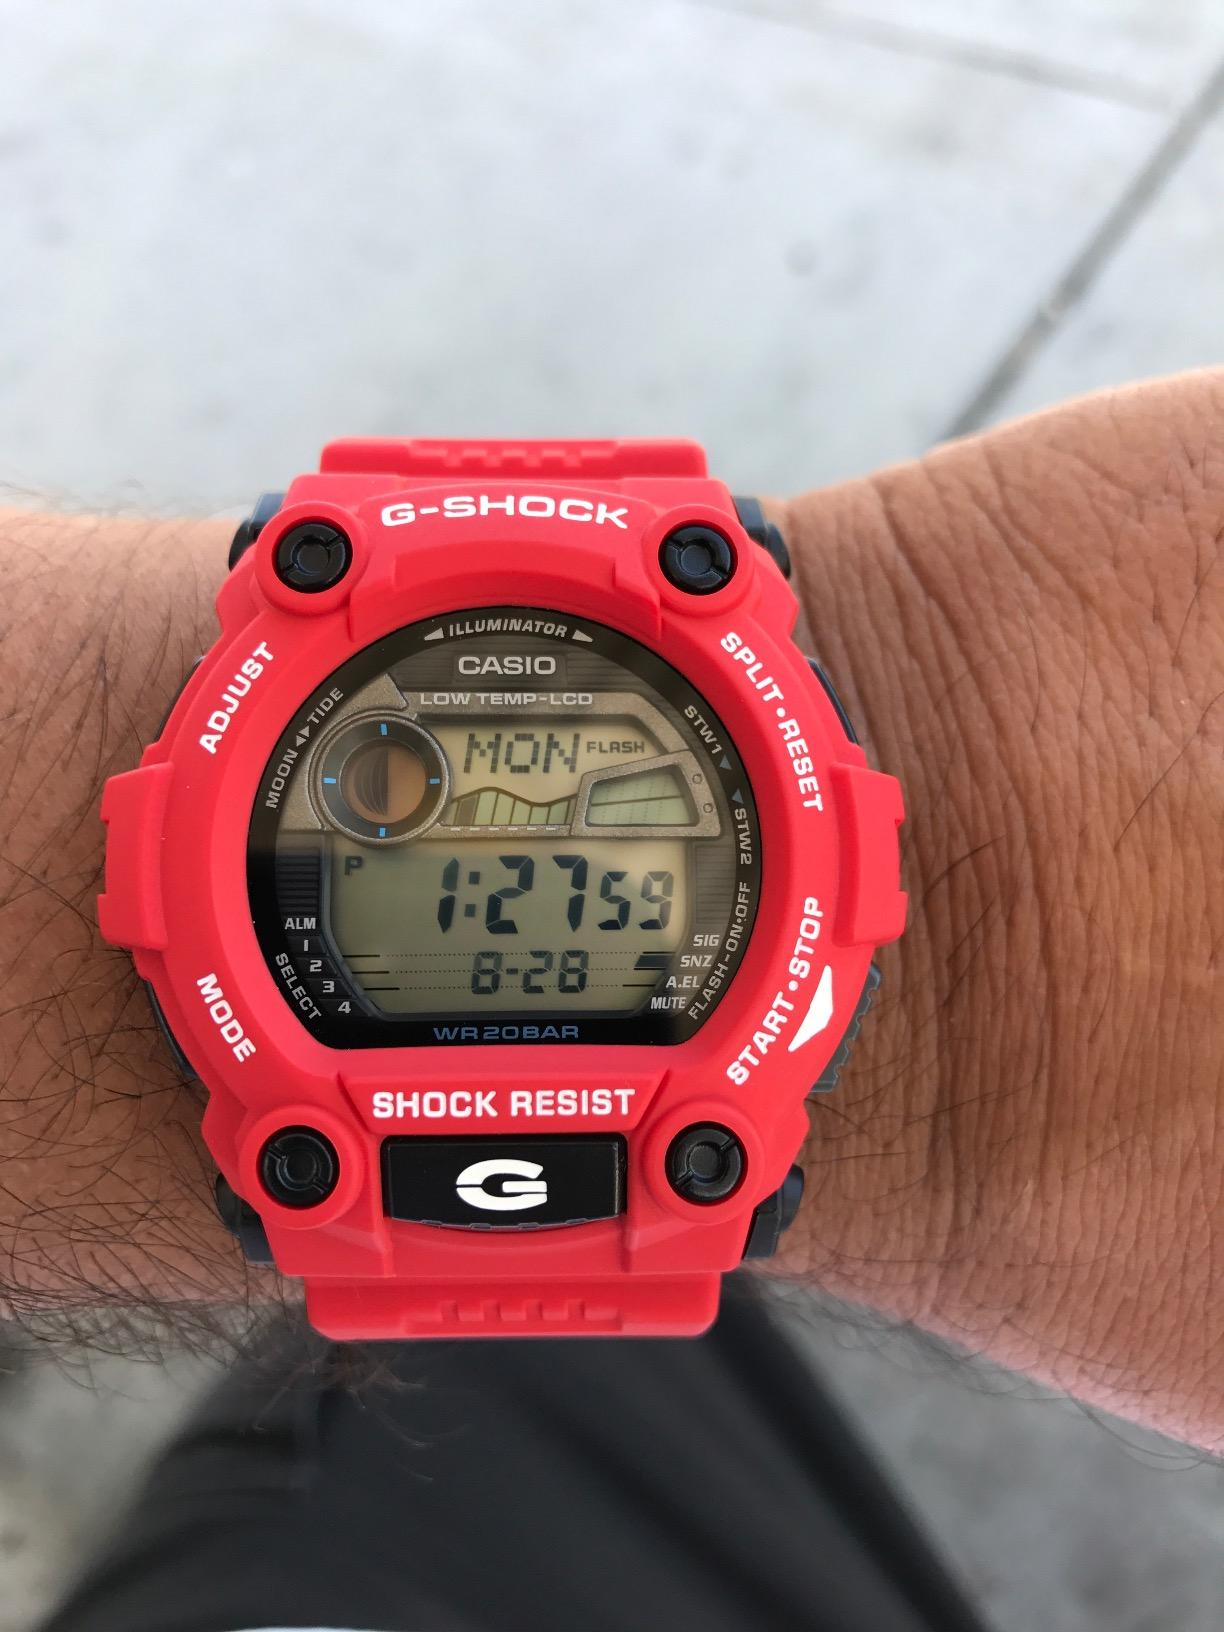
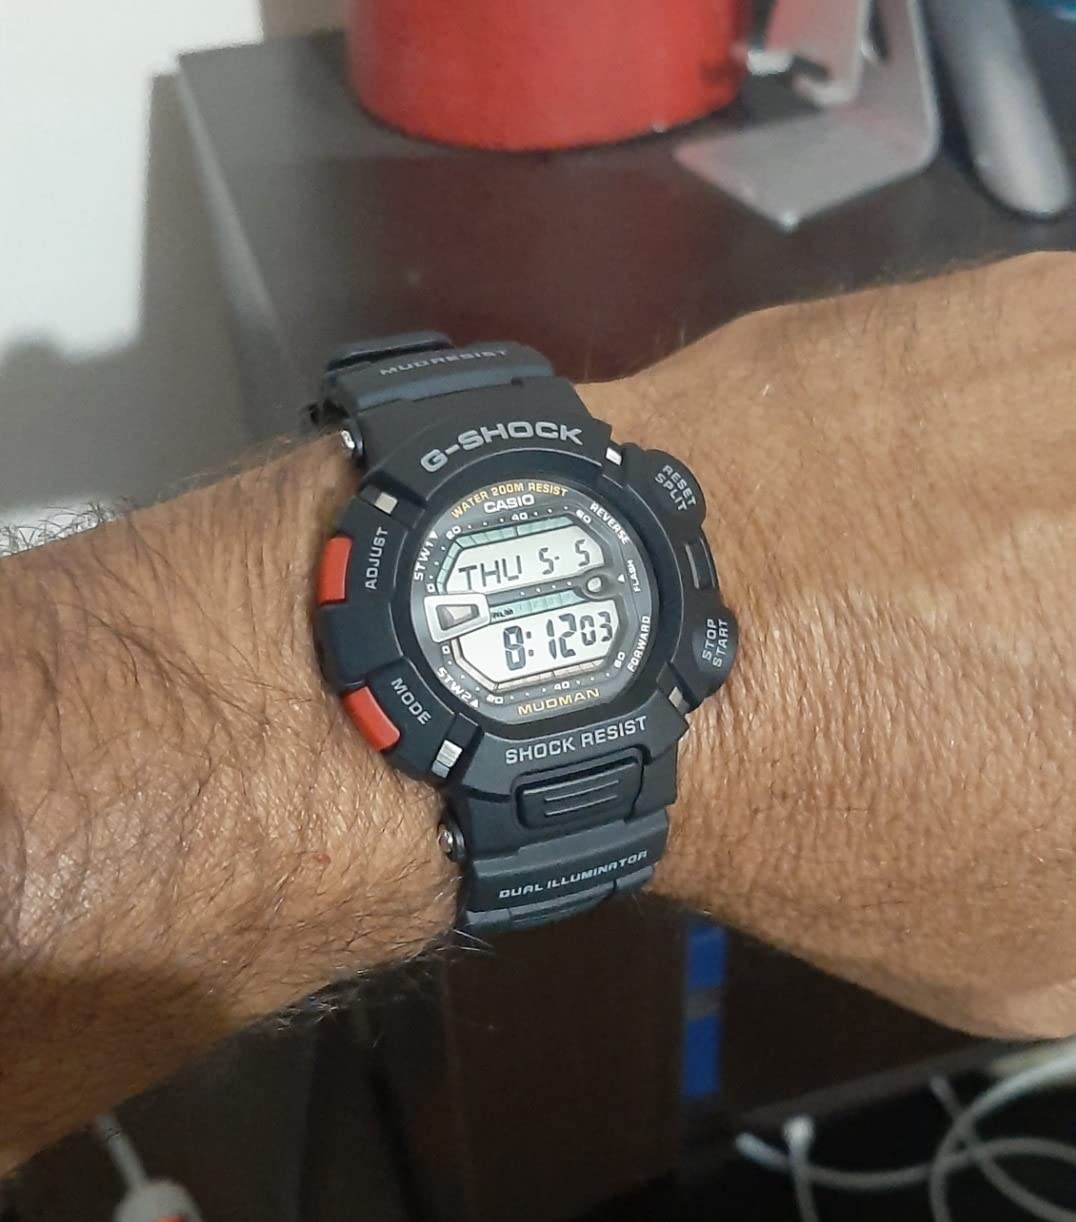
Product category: accessories_watch
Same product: no